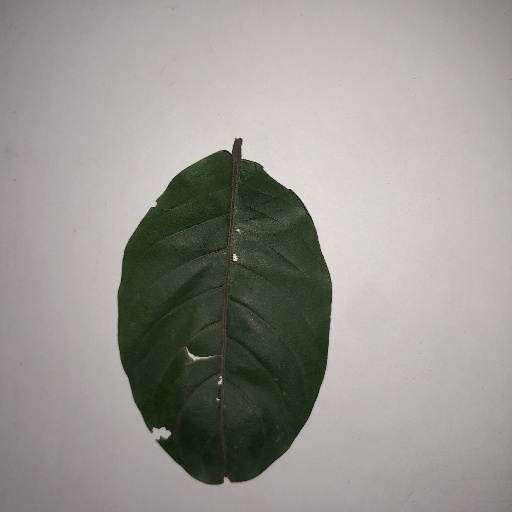
Species: HariTaki
Leaf condition: Shot Hole